Answer in natural language. Considering the relative positions, where is pedestal sink with a wide basin with respect to Window? Choose between the following options: right or left
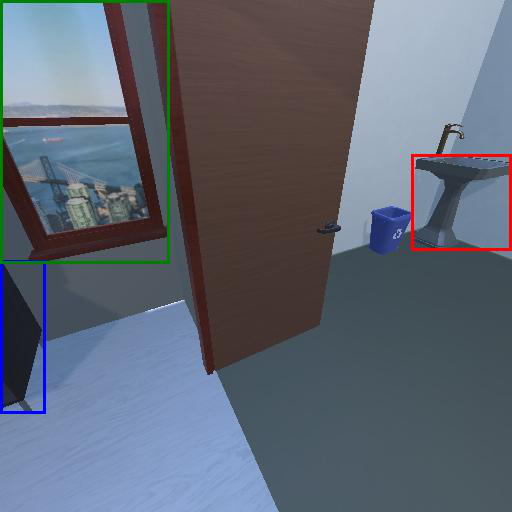
<answer>right</answer>